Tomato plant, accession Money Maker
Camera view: bottom (45 deg); turntable rotation: 30 degrees
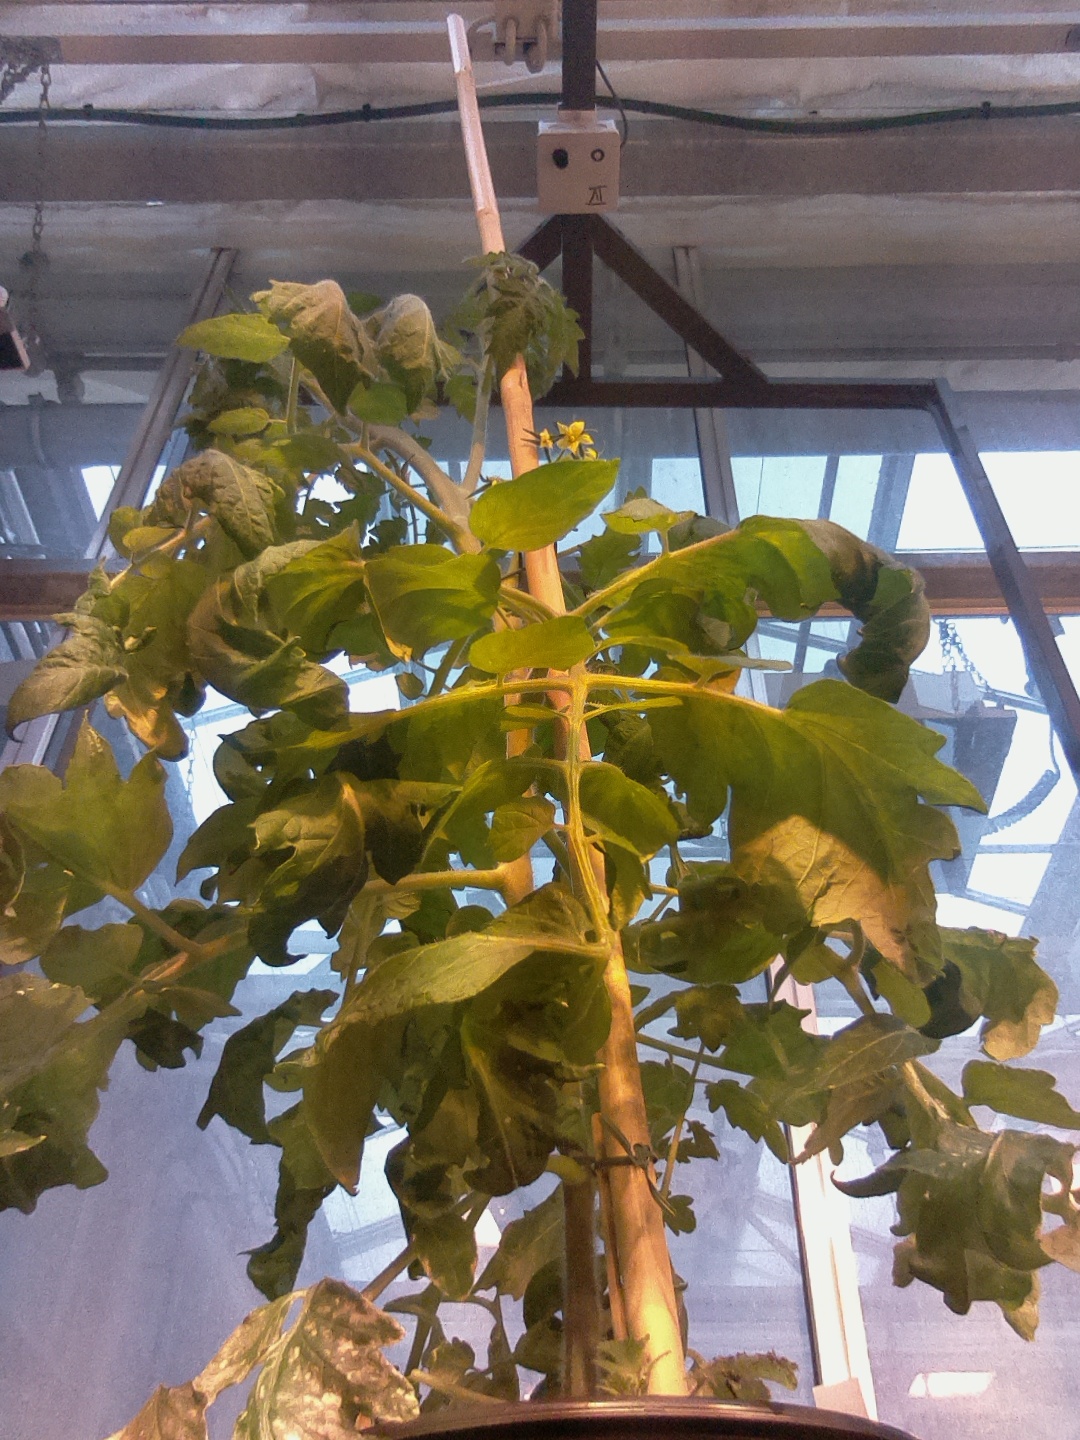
BBCH growth stage 69: End of flowering, 90%-100% of flowers open, more petals falling